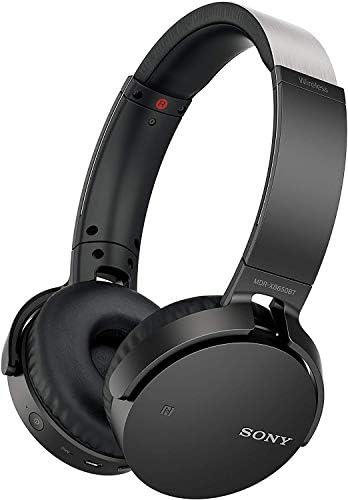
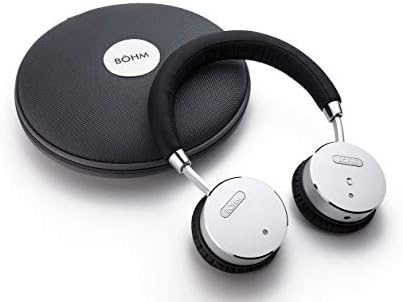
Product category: headphones
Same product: no